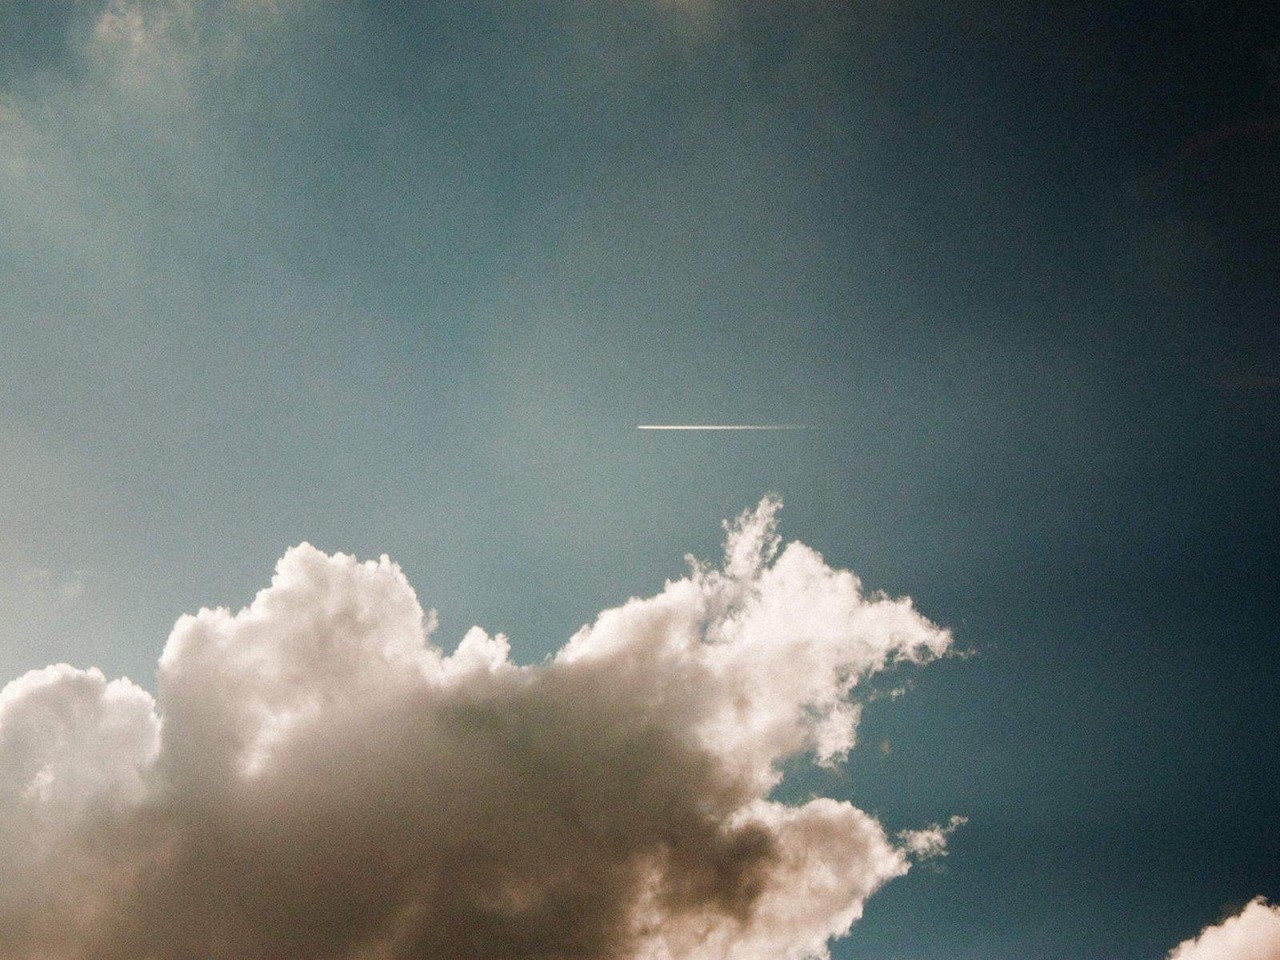
cloud, sky, sunlight, atmosphere, flight, cumulus, streak, meteorological phenomenon, atmosphere of earth